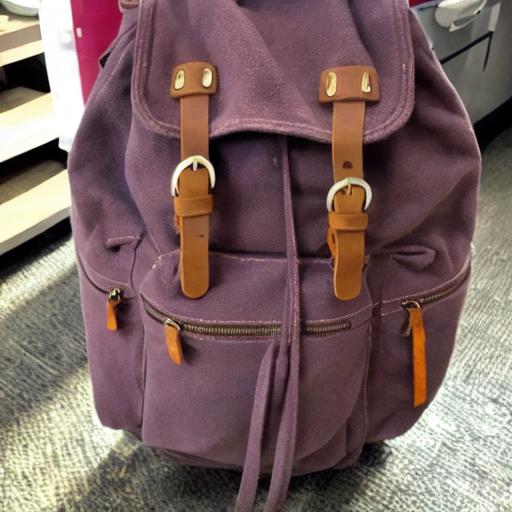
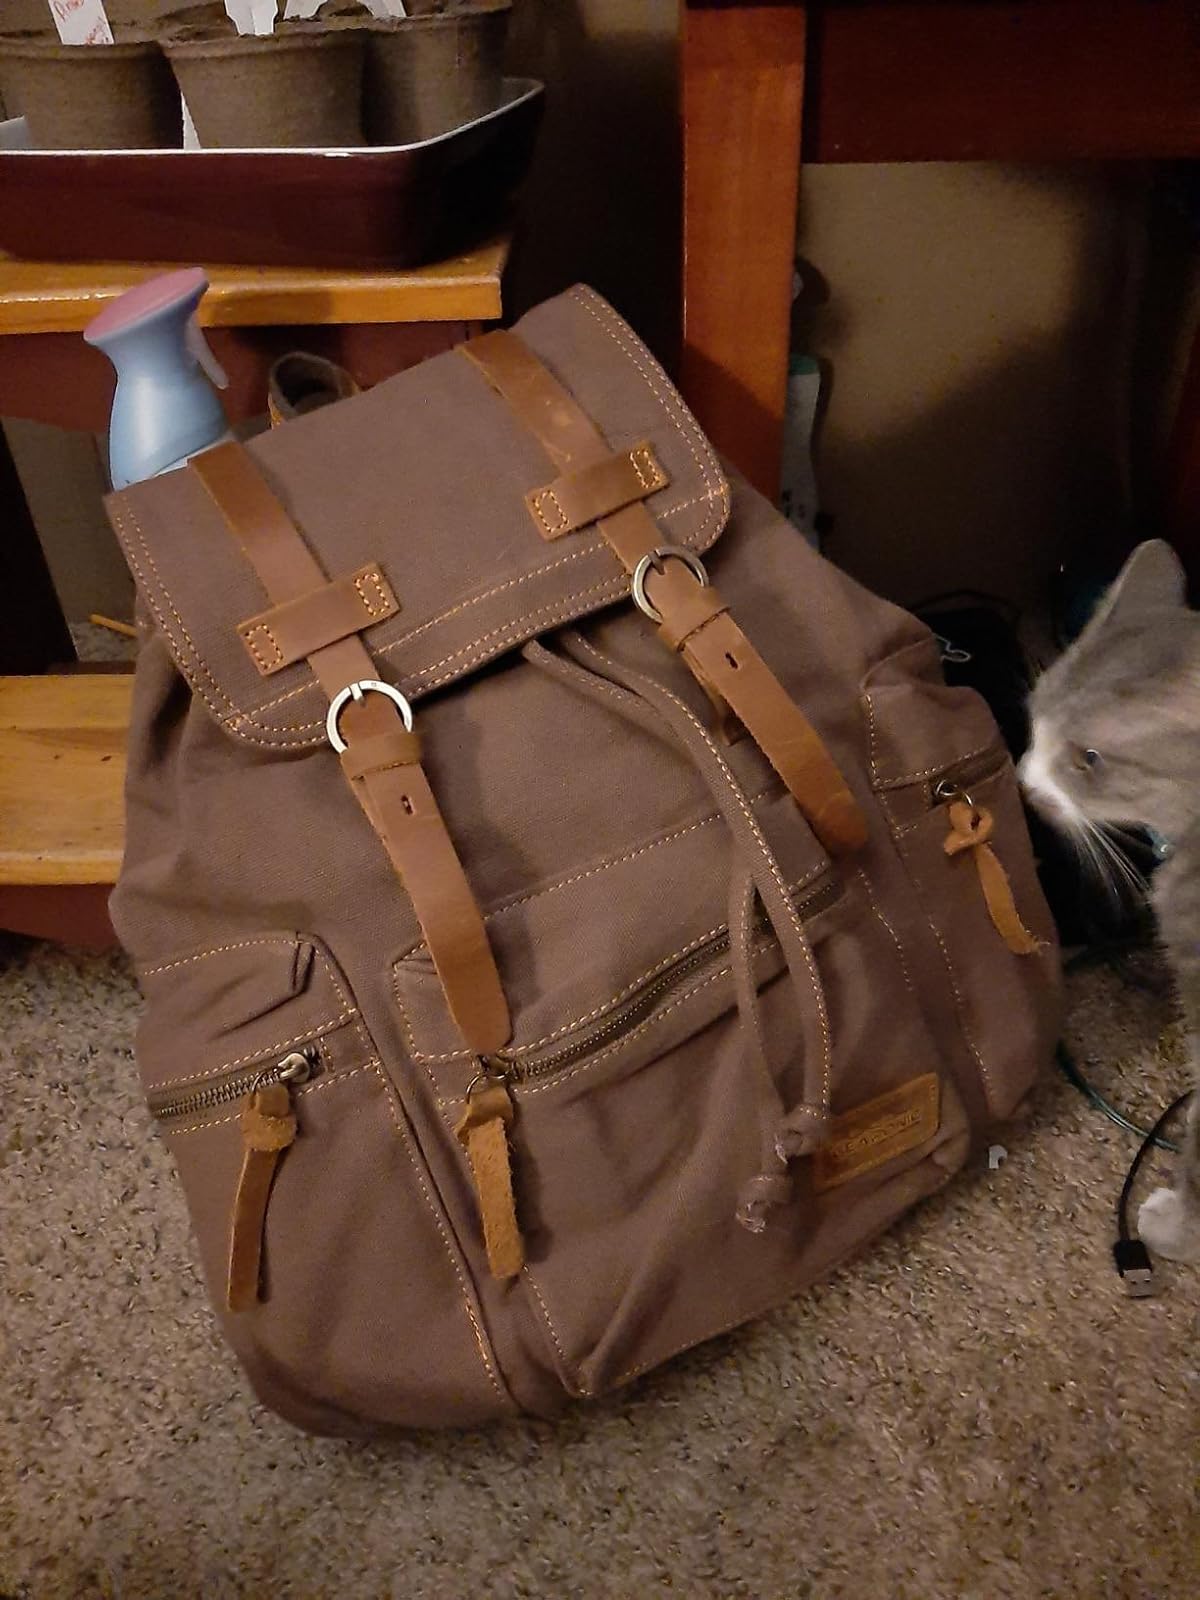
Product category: bag
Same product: no